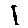
Label: 1